Pistolerismo

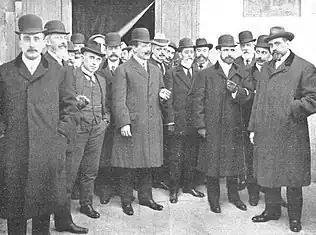
Dirigents of the Lliga Regionalista

Another factor of crisis was the so-called , the military defeat during the Spanish–American War in 1898. The first consequence for Spain was the loss of her last colonies in the Caribbean Sea and in the Pacific Ocean, resulting from the emancipation of Cuba and Philippines and the acquisition of Puerto Rico and Guam island by U.S.A.